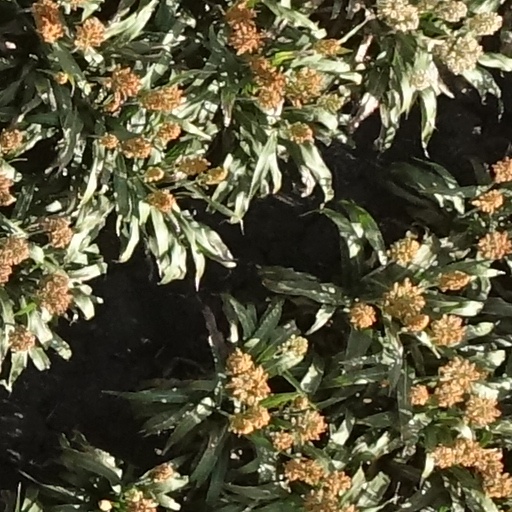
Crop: sorghum